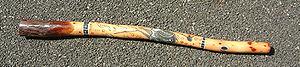
Les aborigènes d’Australie sont les premiers humains connus à avoir peuplé la partie continentale de l'Australie. Ils constituent, avec les indigènes du détroit de Torrès, la population autochtone de cet État d'Océanie. Le mot commun aborigène désigne plus généralement celui dont les ancêtres sont les premiers habitants connus de sa terre natale.
10 canoës, 150 lances et 3 épouses est un film australien de 2006 réalisé par Rolf de Heer et Peter Djigirr.
Les Yolngu, ou Yolŋu, sont un peuple aborigène habitant au nord-est de la terre d'Arnhem dans le Territoire du Nord de l'Australie. Yolngu signifie littéralement « gens » dans la langue parlée par le peuple. Environ 5 000 Yolngu vivent par groupes comme le groupe des Rrayun, des Yarrwidi ou des Dulpuynqu. Yunipingu, Munungurritj et Burarrwanga sont les principales familles de cette tribu.
Le didgeridoo est un instrument de musique à vent de la famille des cuivres, bien qu'il soit en bois. À l'origine, cet instrument est joué par les Aborigènes du Nord de l'Australie, son usage semble très ancien et pourrait remonter à l'âge de la pierre, d'après une peinture rupestre représentant un joueur de didgeridoo, analysée au carbone 14. C'est une trompe en bois, lointaine cousine du cor des Alpes ou du tongqin tibétain.
La musique australienne est composée de deux grands courants : celle indigène, issue des Aborigènes, et celle exogène, issue des immigrés.
La musique aborigène s'entend ici comme celle des peuples aborigènes d'Australie à l'exclusion des autres peuples aborigènes d'autres continents. Malgré la forte influence anglo-saxonne sur leurs sociétés, ils ont su conserver des traditions musicales, aujourd'hui mondialement connues à travers la pratique du didgeridoo, un instrument prisé par une frange de la jeunesse occidentale. La musique n'a pas d'existence à part du rituel ou de la cérémonie qu'elle accompagne ou rythme. Elle a une fonction totémique ou chamanique qui implique tout autant l'individu que la communauté. Bien qu'il existe des différences entre les divers clans répartis sur l'immense surface du territoire australien, on ne peut néanmoins noter de différence qualitative marquante d'un bout à l'autre.